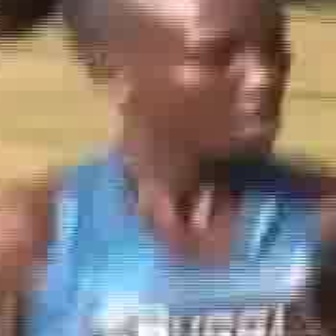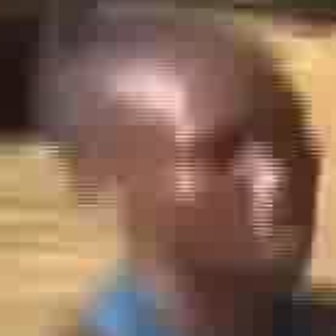
  Please identify the target specified by the bounding box [133,4,285,155] in the first image and locate it in the second image. Return the coordinates in [x_min,y_min,x_max,y_max] format.
Answer: [134,92,316,274]